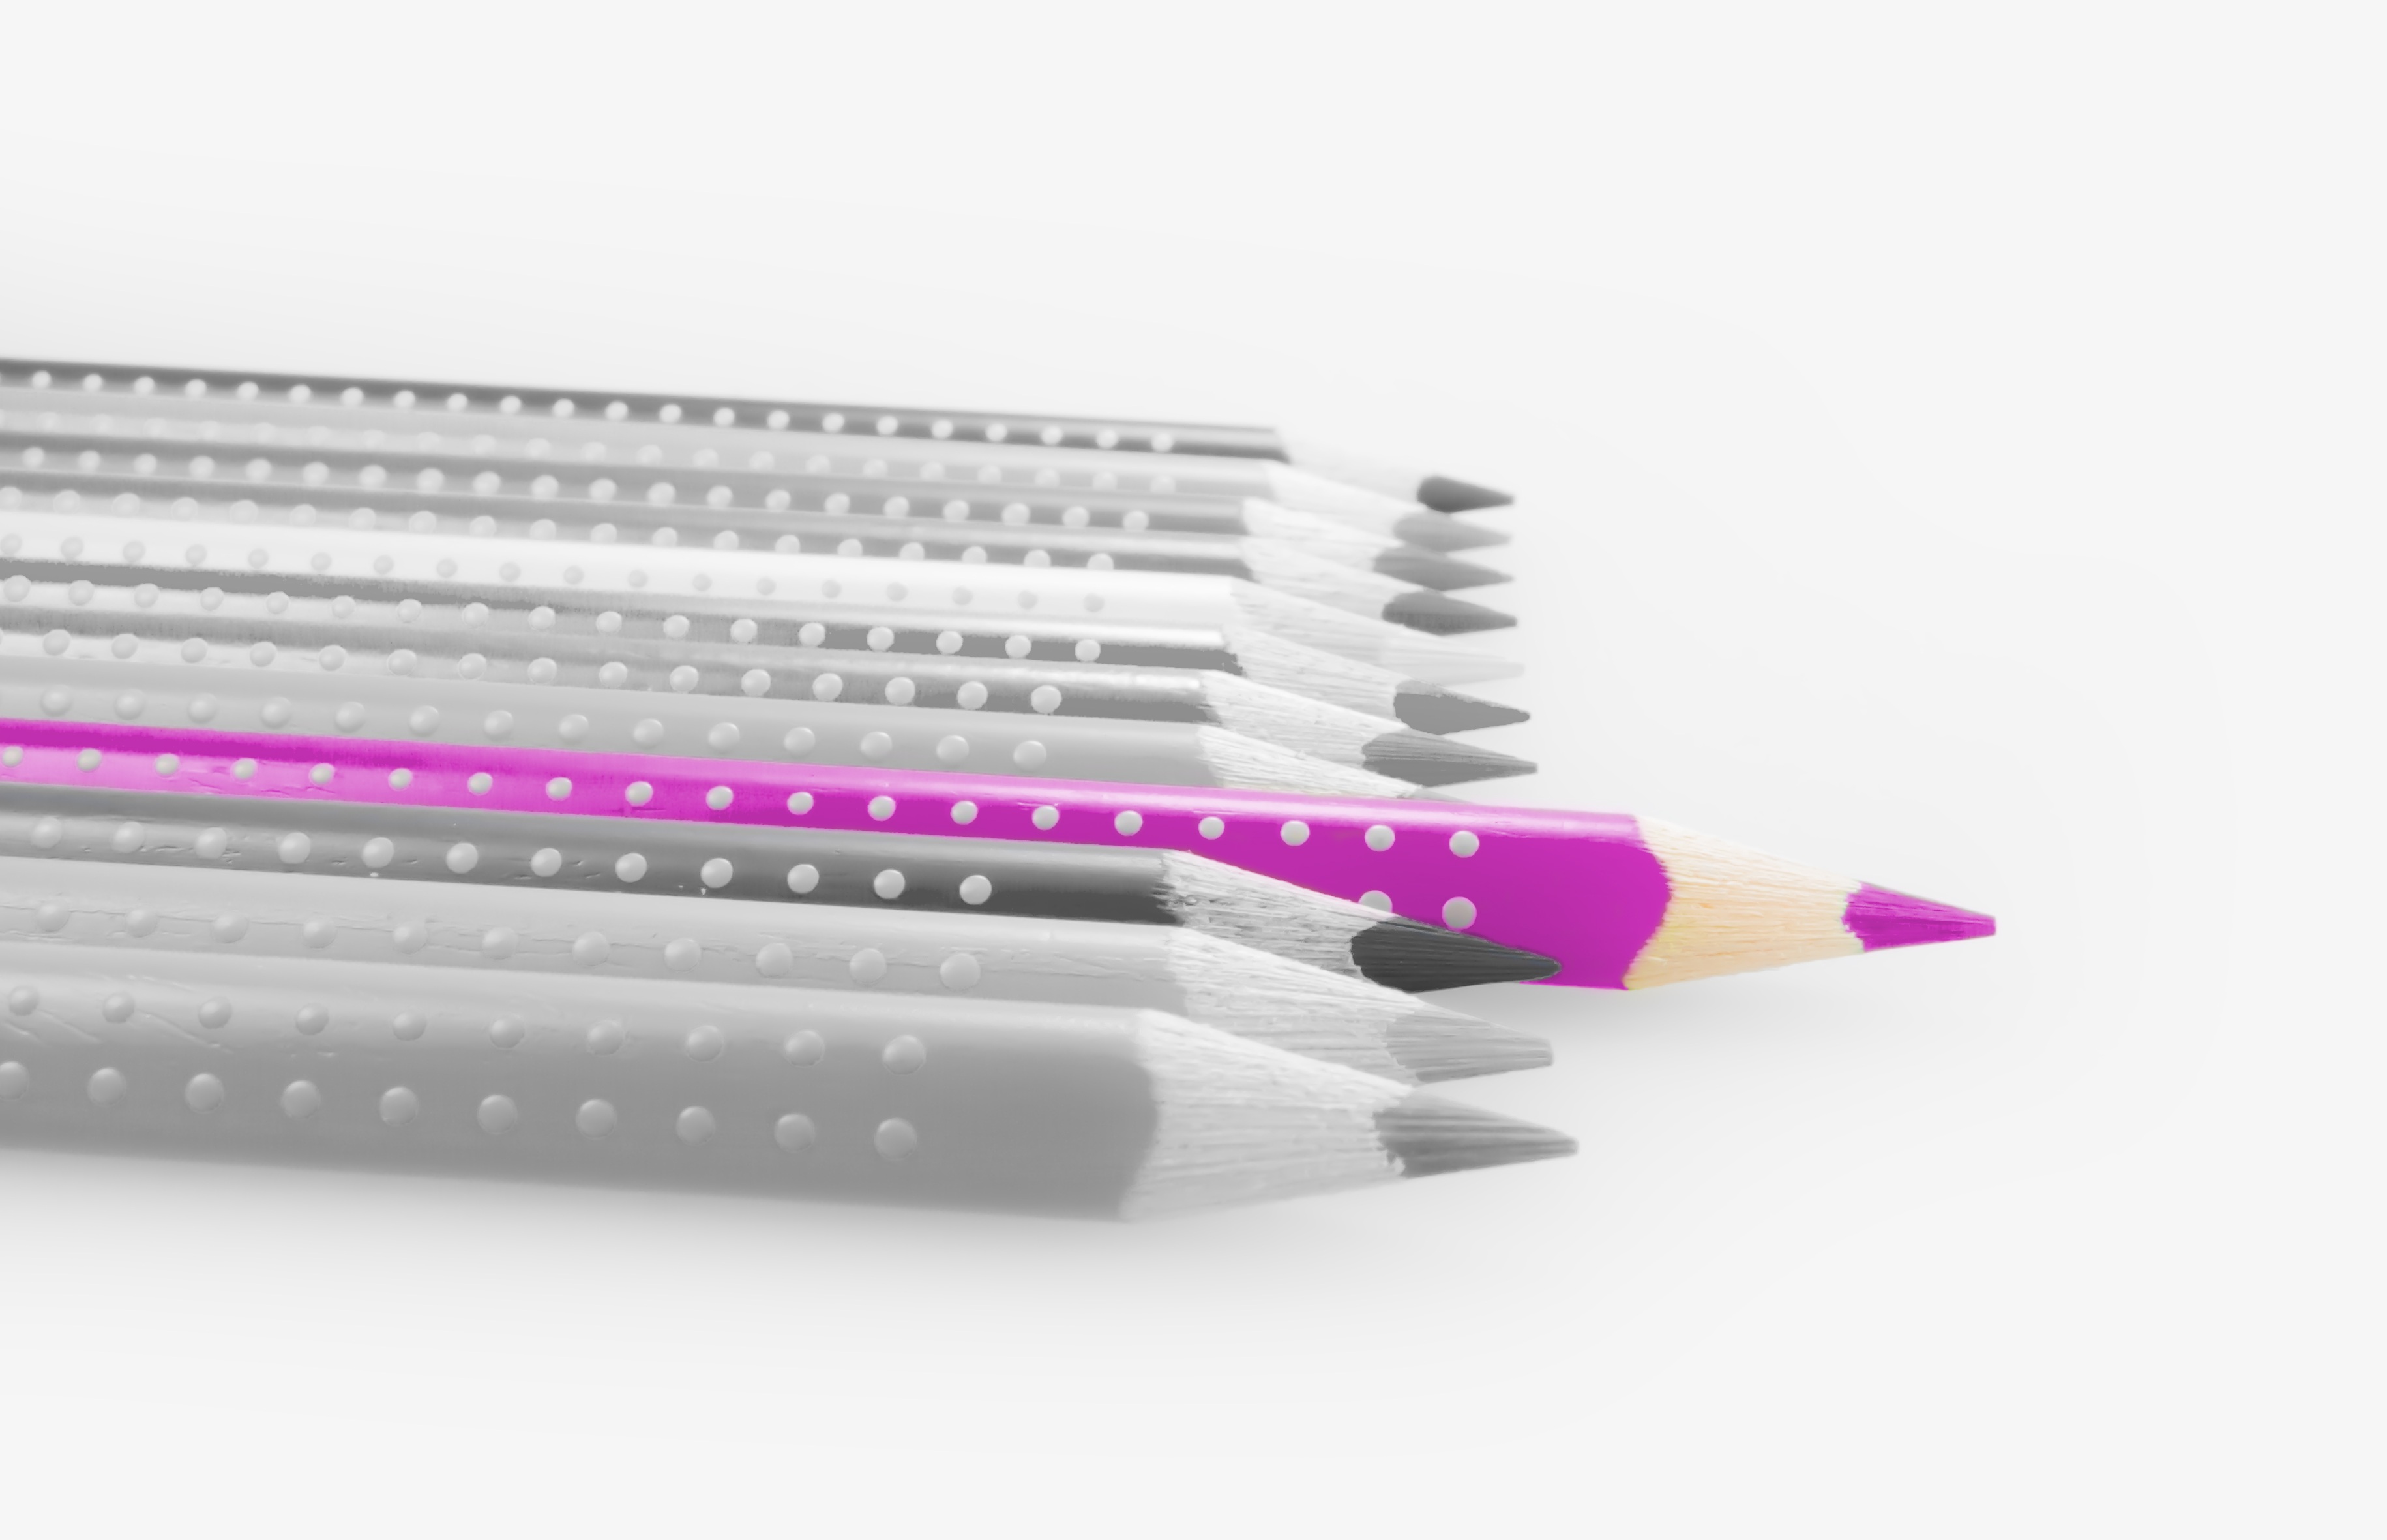
desk, creative, color, office, paint, colorful, pink, material, eyelash, arrangement, interracial, art, creativity, design, pens, bright, diversity, different, stationery, school, spectrum, magenta, pencils, draw, color game, many, tinker, colored pencils, office supplies, colour pencils, back to school, sorted